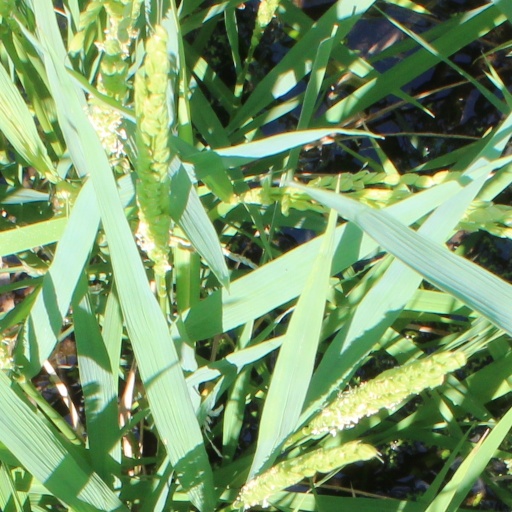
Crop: rice